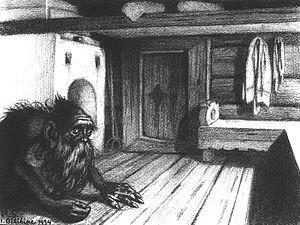
Jikhar’ est le nom individuel ou générique d'un personnage qui intervient dans certains contes populaires slaves orientaux. Il se présente sous plusieurs aspects distincts.
La colonie Alexandrowka de Potsdam, capitale du Land de Brandebourg en Allemagne, est pour l’époque un concept innovant de monument commémoratif créé en 1826 sous la forme d’un village russe créé ex nihilo, réclamé par un roi en mémoire d’un autre monarque qui venait de décéder peu de temps avant. Le roi et maître d’ouvrage était Frédéric-Guillaume III de Prusse tandis que le monarque décédé était le tsar Alexandre Iᵉʳ. Au village artificiel s’ajoute un parc-verger conçu par Peter Joseph Lenné dont la vocation programmatique se maintiendra jusqu’à nos jours en raison des espèces d’arbres fruitiers rares qui s’y trouvaient et qu’on essaie de reconstituer à ce jour. En réalité, c’est moins la personne du tsar que l’amitié entre deux souverains, et à travers eux deux nations s’influençant réciproquement, que voulait célébrer le roi de Prusse. Il s’agit d’une reproduction libre de colonie militaire telle qu’elle est pratiquée en Russie à cette époque, donc en quelque sorte de la délocalisation de la culture russe sur le sol brandebourgeois afin de se souvenir du lien culturel qui unit les deux royaumes par des marqueurs visibles sur le terrain.